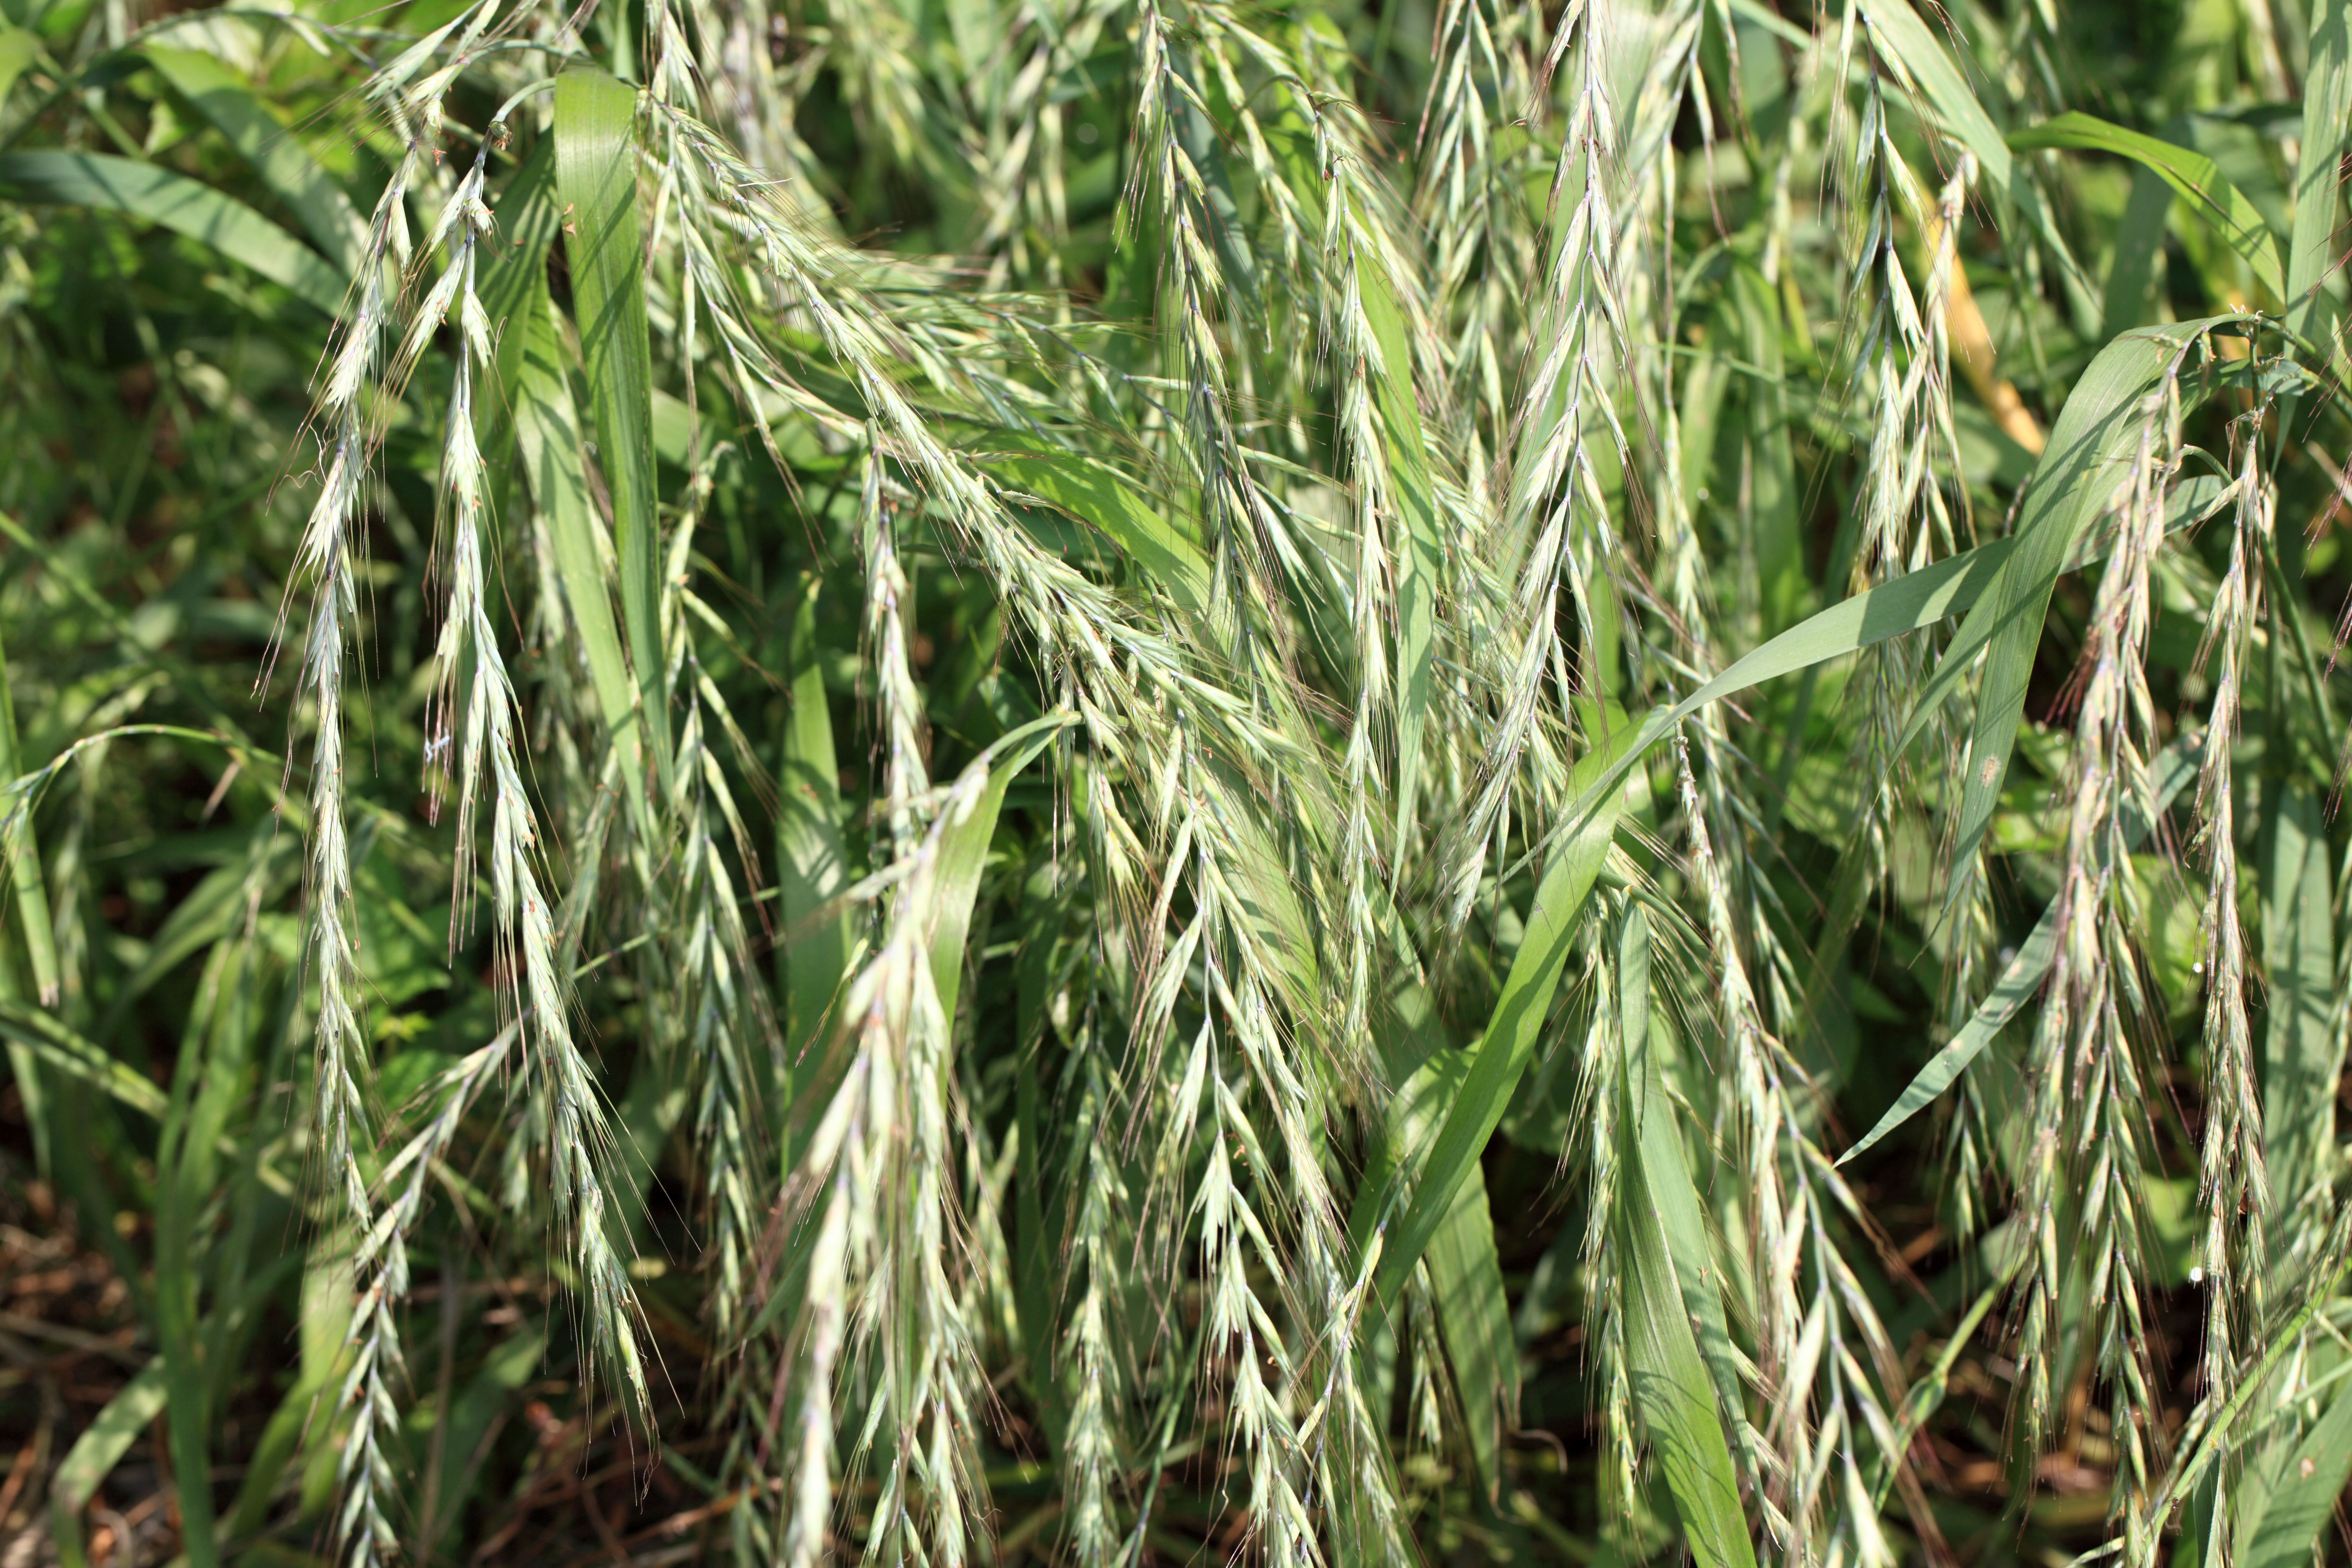
grass, plant, field, lawn, leaf, pattern, food, green, high, crop, agriculture, background, rye, wallpaper, 5d, hires, markii, hi, res, resolution, flowering plant, triticale, hordeum, grass family, land plant, phragmites